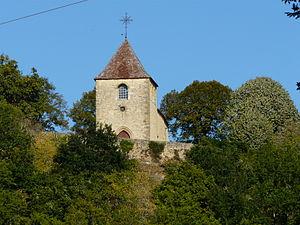
Le clocher de l'église Saint-Médard de Calès, Dordogne, France.